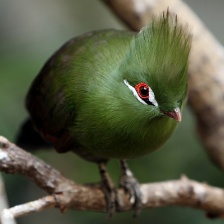
Species: GUINEA TURACO
Scientific name: TAURACO PERSA